Radoslav Glavaš (junior)

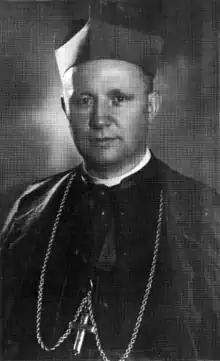
Glavaš tried to help the Franciscans and obstruct the episcopal appointment of Petar Čule

Glavaš was involved in an affair of the episcopal appointment in Herzegovina when a secular priest Petar Čule was named the new bishop of Mostar-Duvno and the apostolic administrator of Trebinje-Mrkan. The Franciscans previously held the episcopal seat, who felt that the seat should belong to one of their own. They gained a promise from the Ustaše government via Glavaš that the new bishop would be a Herzegovinian Franciscan.